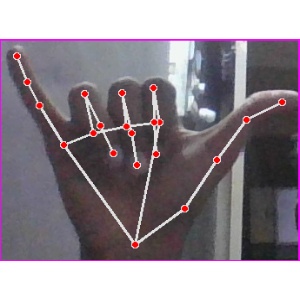
अक्षर: य